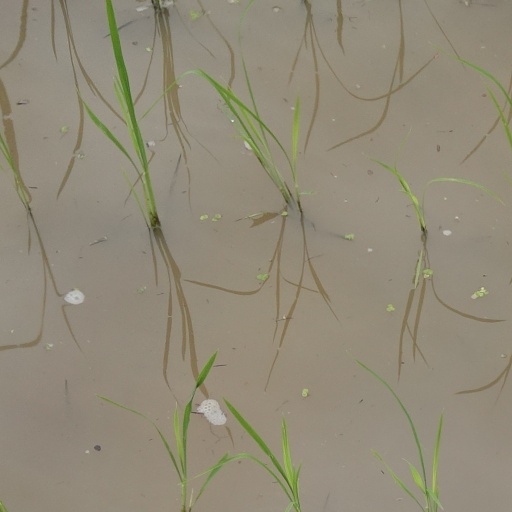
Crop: rice